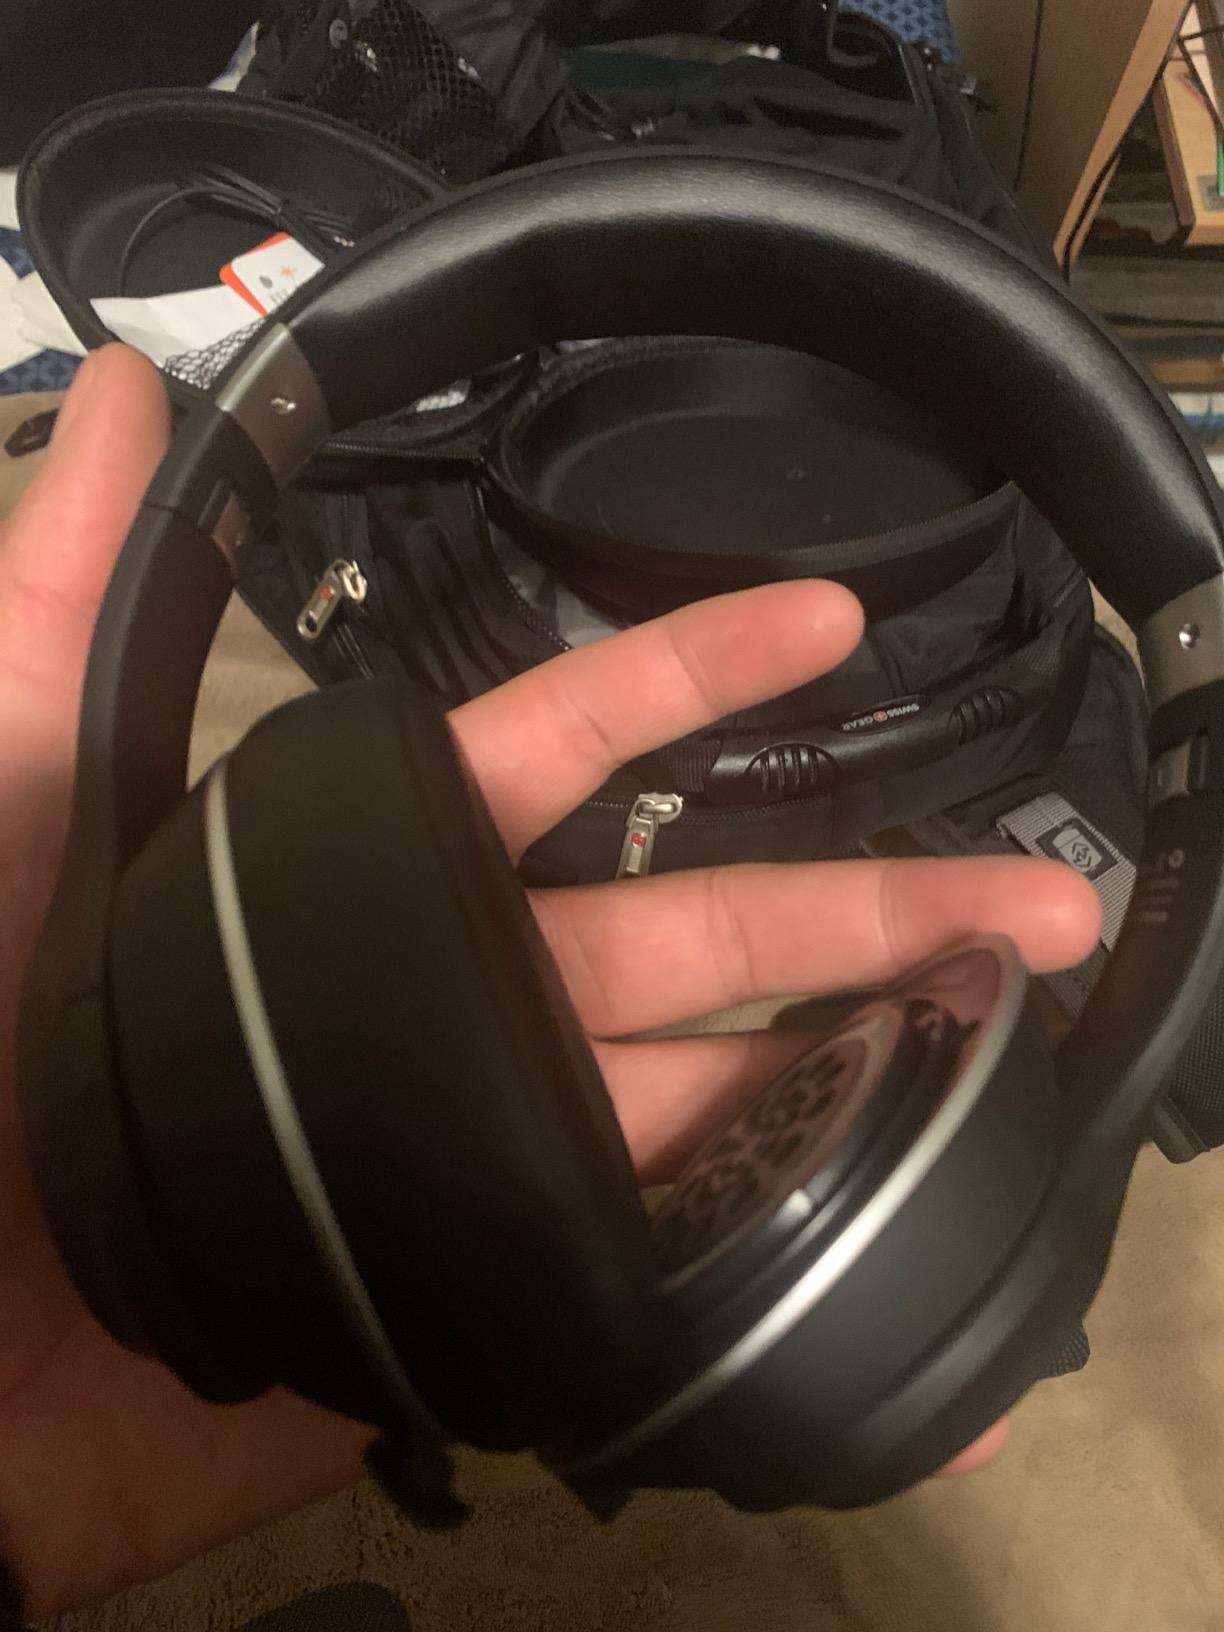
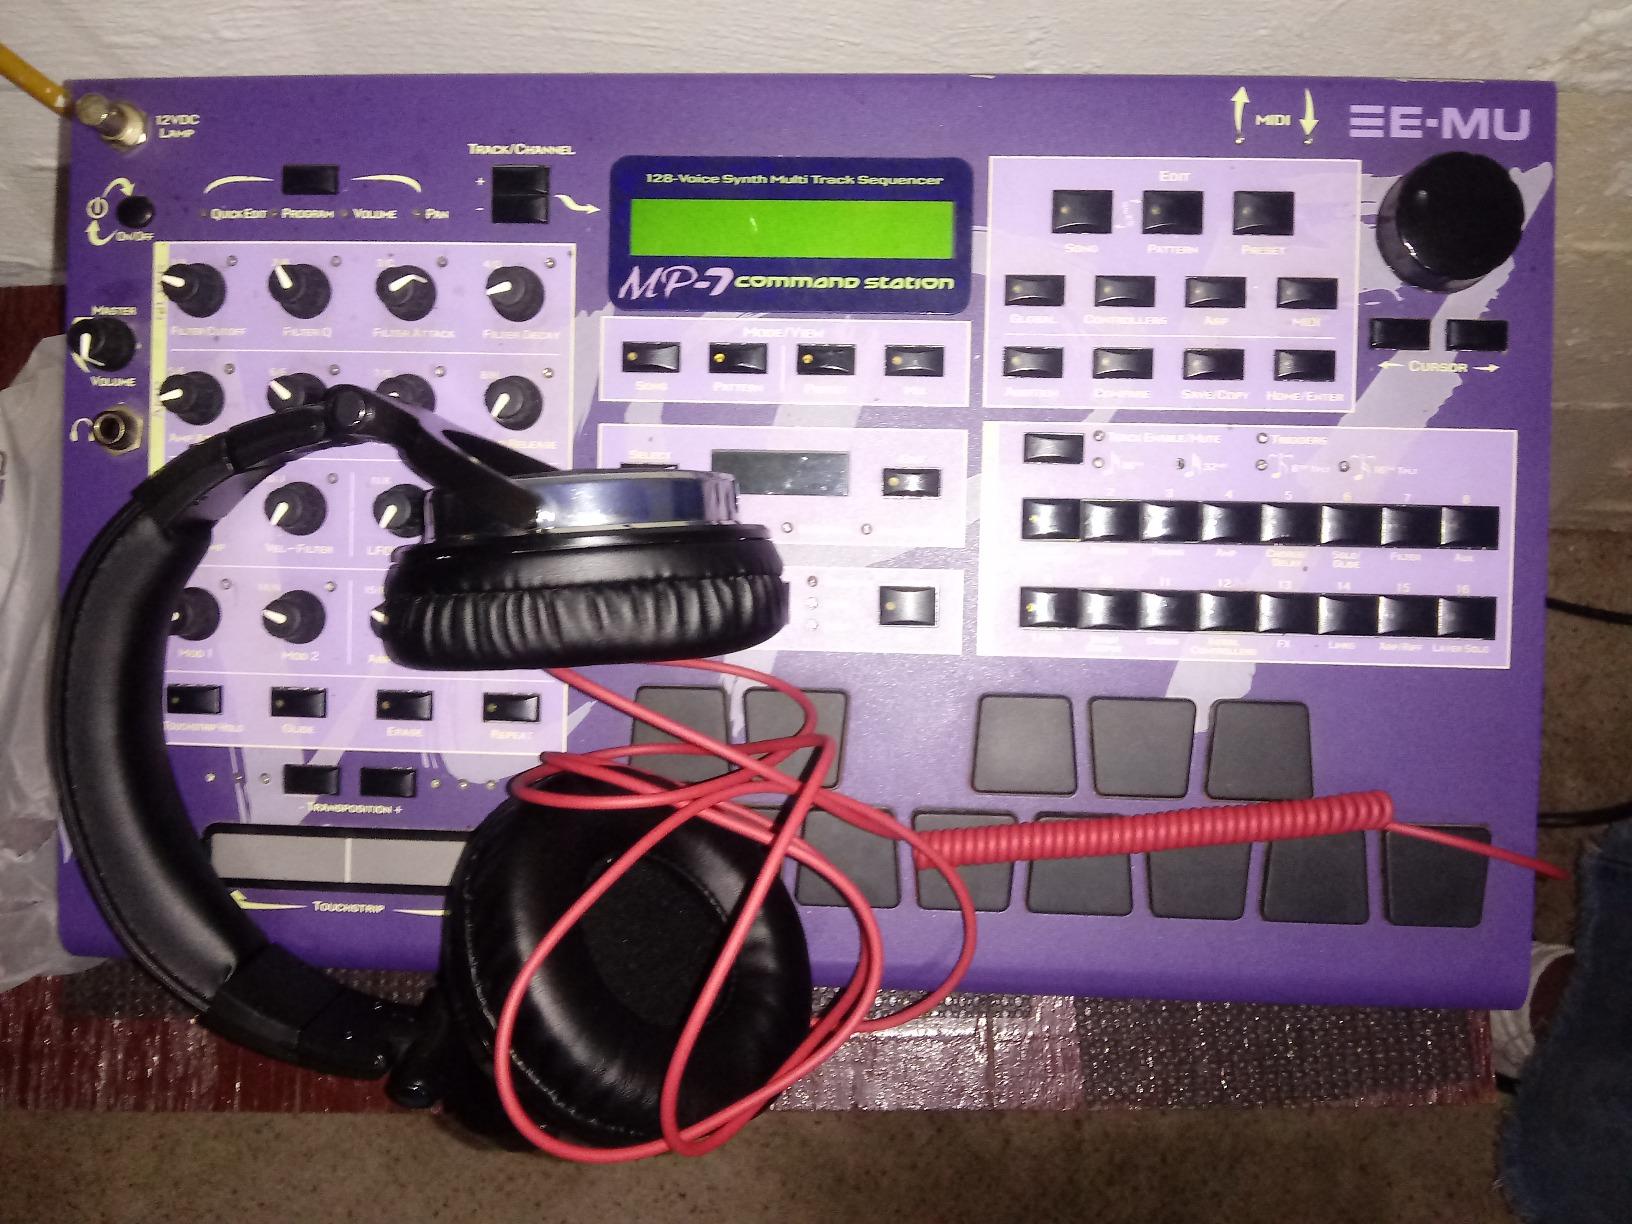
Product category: headphones
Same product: no